Glasgow's miles better

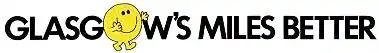
The "Glasgow's miles better" logo

Glasgow's miles better was a 1980s campaign to promote the city of Glasgow as a tourist destination and as a location for industry. It was developed by Scottish advertising agency Struthers Advertising, and featured the phrase "Glasgow's Miles Better" wrapped around the cartoon figure of Mr. Happy. It is regarded as one of the world's earliest and most successful attempts to rebrand a city, and received a number of domestic and international awards.